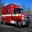
Label: ambulance